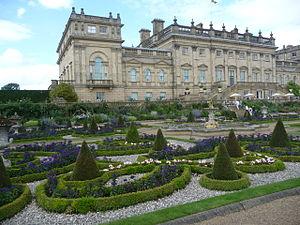
Orgueil et Quiproquos est une série télévisée britannique en quatre parties, tournée pour la chaîne ITV et diffusée pour la première fois en 2008 au Royaume-Uni. En juillet 2012, Arte termine par cette mini-série un cycle consacré à Jane Austen qui a commencé par la diffusion de la version BBC datant de 1995 d'Orgueil et Préjugés.